Halloween

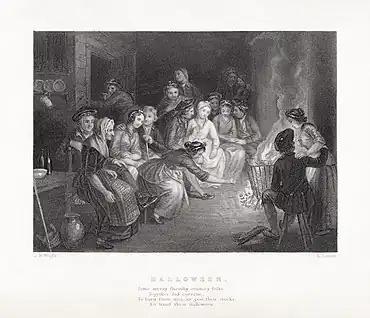
"Halloween" (1785) by Scottish poet Robert Burns, recounts various legends of the holiday.

Development of artifacts and symbols associated with Halloween formed over time. Jack-o'-lanterns are traditionally carried by guisers on All Hallows' Eve in order to frighten evil spirits. There is a popular Irish Christian folktale associated with the jack-o'-lantern, which in folklore is said to represent a "soul who has been denied entry into both heaven and hell":